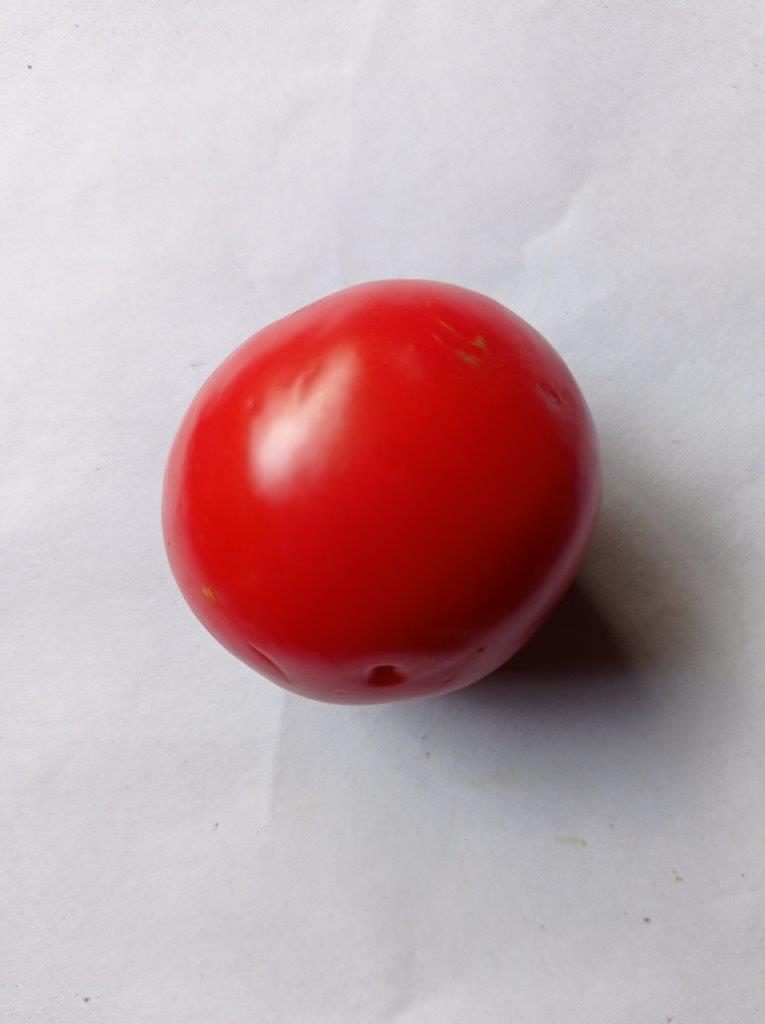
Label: Fresh